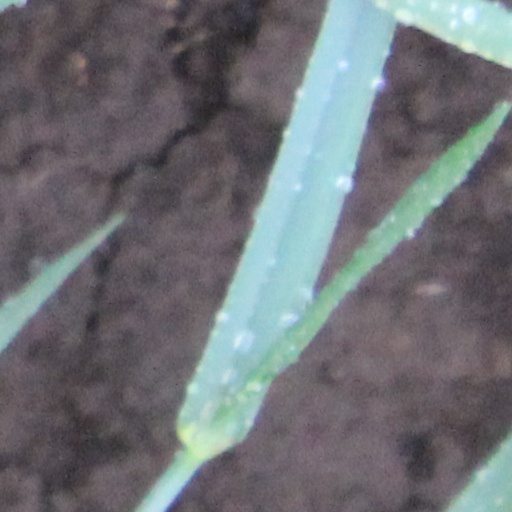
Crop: wheat